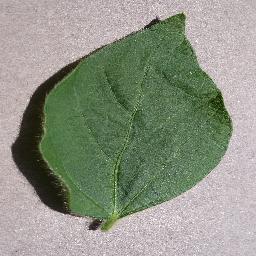
Label: Soybean___healthy